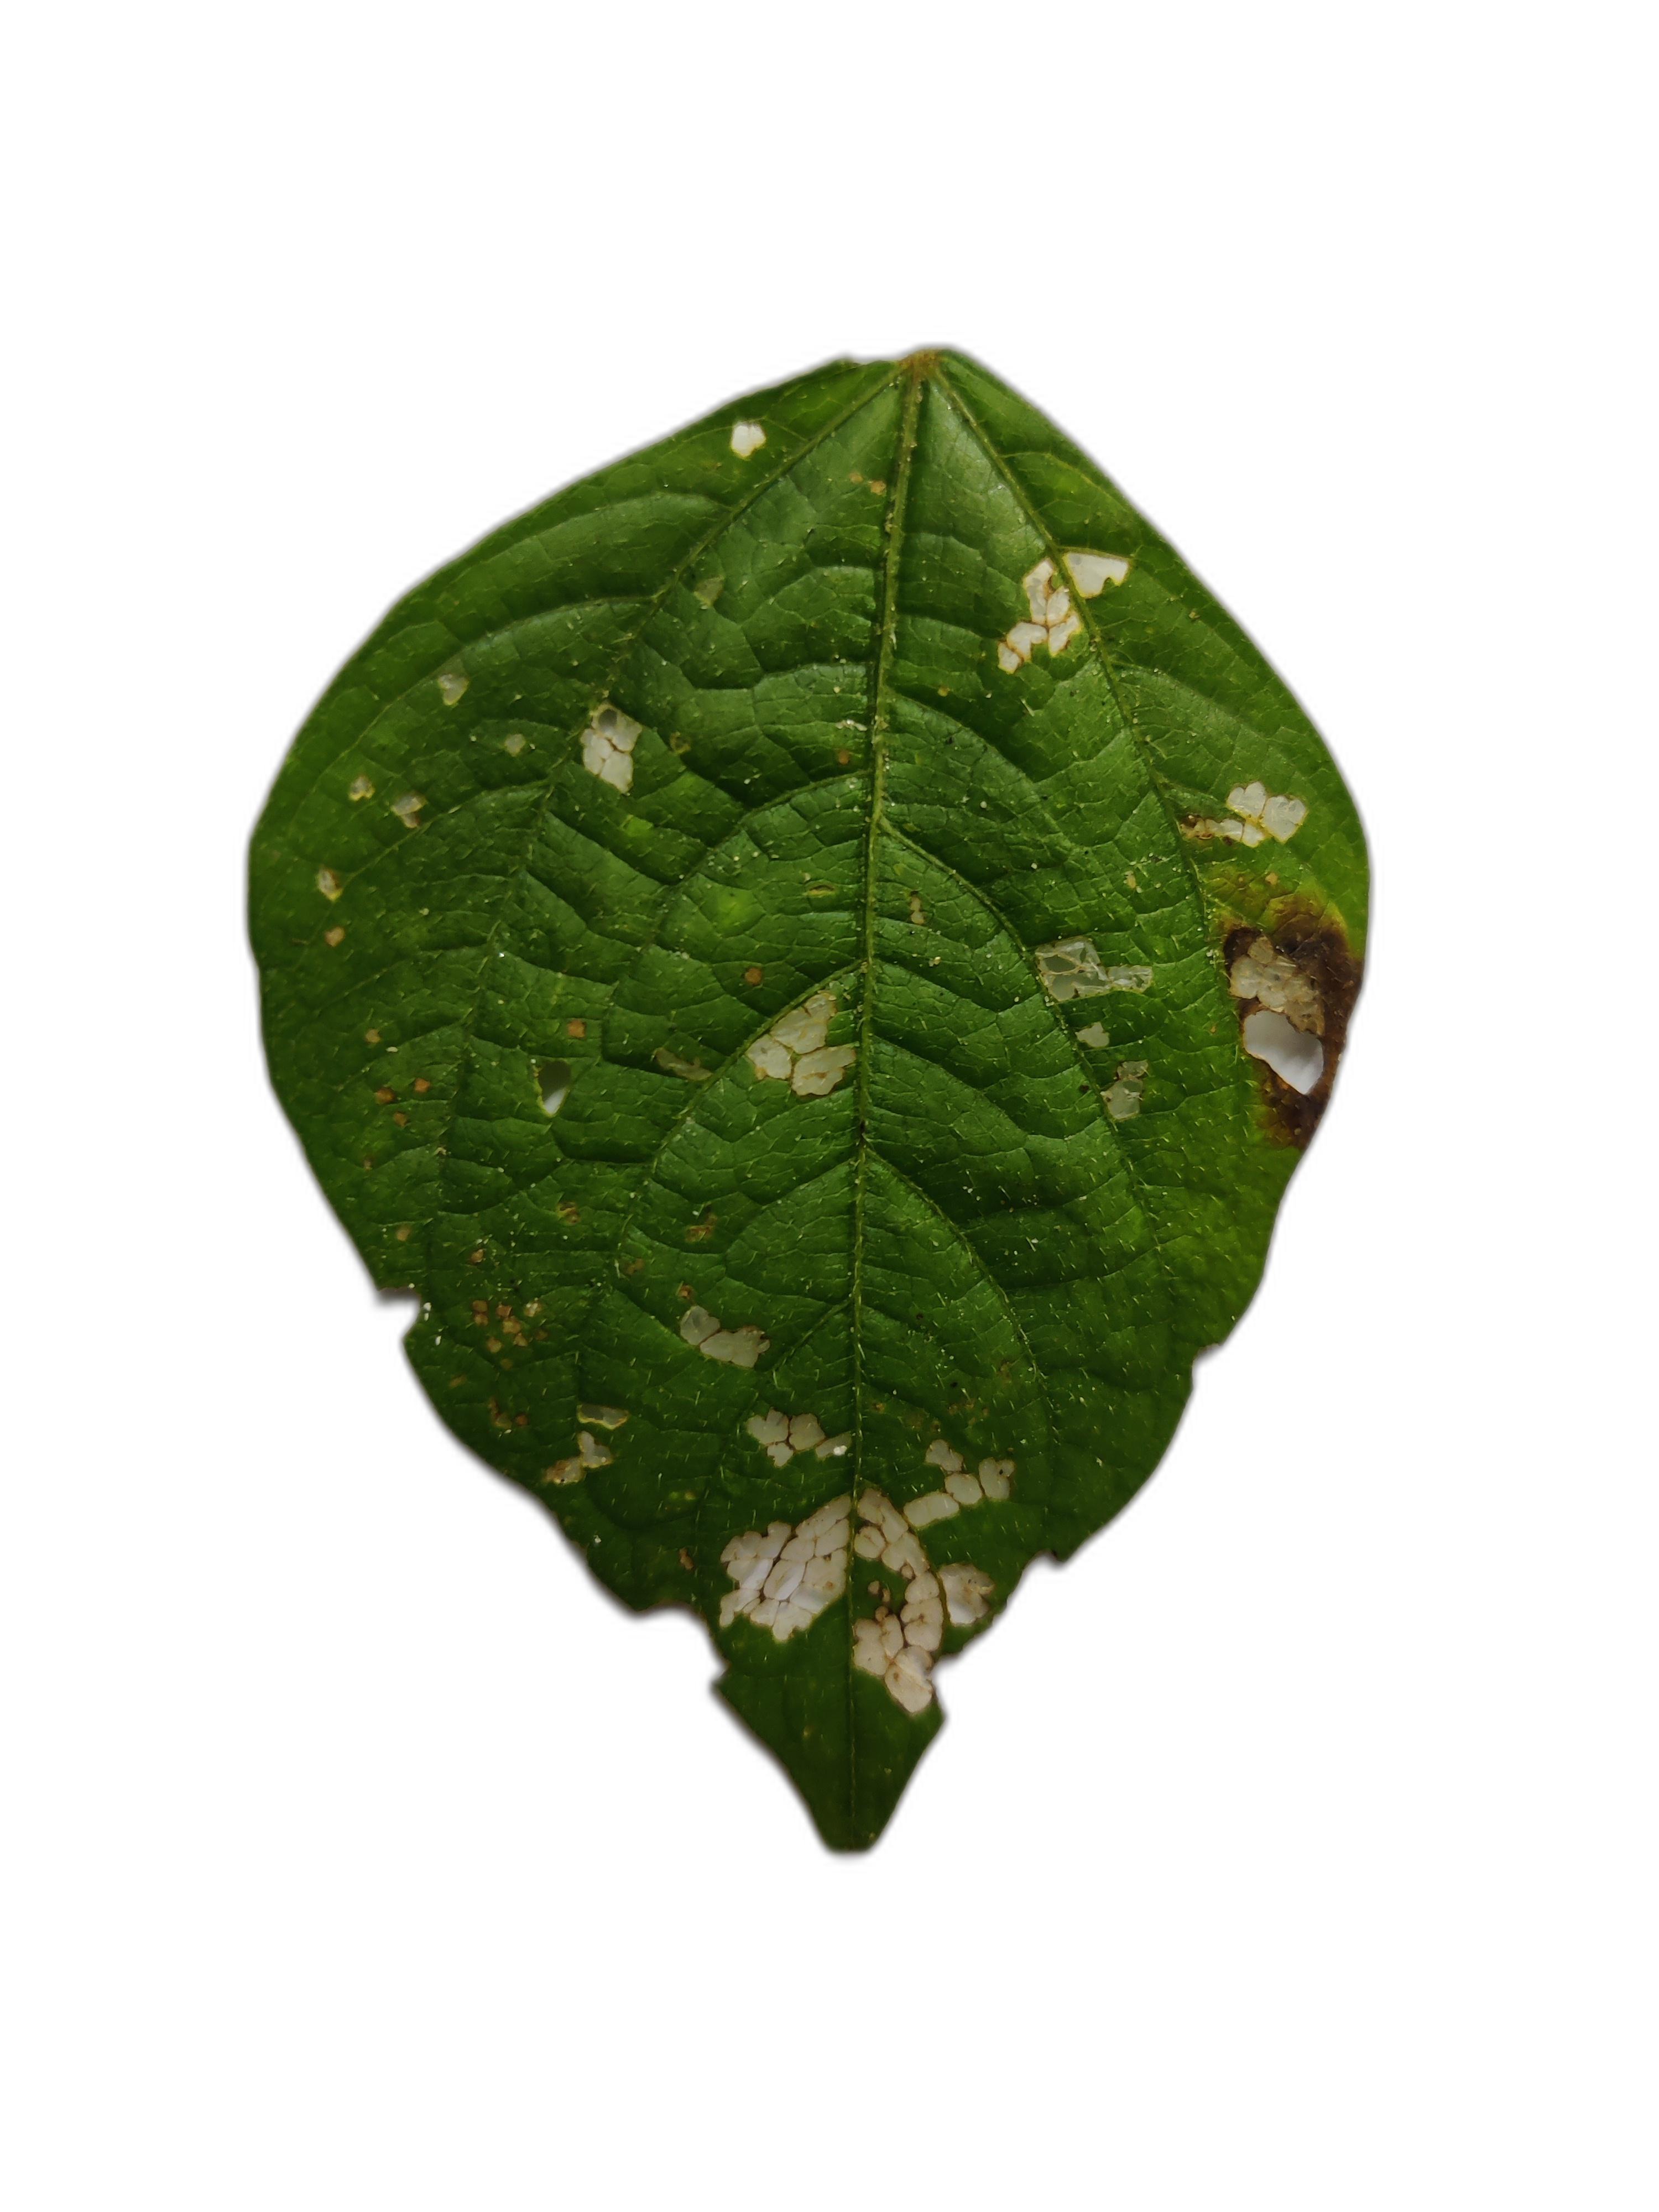
Label: Cercospora leaf spot